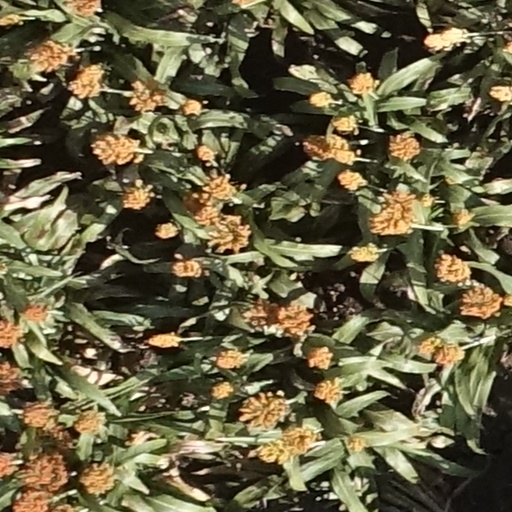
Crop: sorghum